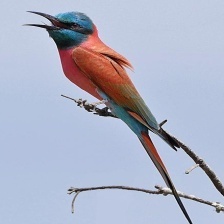
Species: CARMINE BEE-EATER
Scientific name: MEROPS NUBICOIDES
ImageNet parent category: bee_eater